Tömöriin Artag

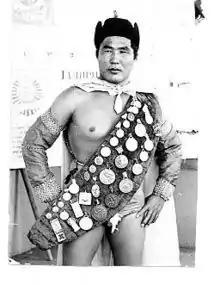

Tömöriin Artag (born April 10, 1943, died 1993) was a Mongolian wrestler. At the 1968 Summer Olympics he won the bronze medal in the men's Freestyle Welterweight category. Artag lost to Angel Sotirov of Bulgaria by points, but he played a draw with 1968 Olympic сhampion and World сhampion Mahmut Atalay from Turkey, thereby secured 3-rd place in the Olympics.